Chai Nat Bird Park

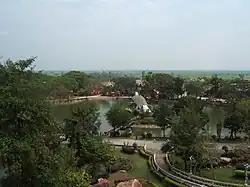

Chai Nat Bird Park or Chai Nat Zoo is a large bird sanctuary and provincial park in Chai Nat Province, Thailand. It contains over 100 bird species living in simulated surroundings which match their natural habitats and additionally 60 cages of birds. The two highlights of the park are the vast bird cage, which is the largest aviary in Asia, and a freshwater fish aquarium.